Arrecina Tertulla

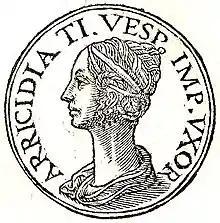
Arrecina Tertulla from Guillaume Rouillé's "Promptuarii Iconum Insigniorum"

Arrecina Tertulla was a Roman woman who lived in the 1st century CE. She was the first wife of Titus and possibly the mother of his daughter Julia Flavia.